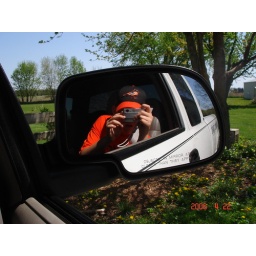
Jacob taking a picture of himself in the mirror of the yager &amp;amp; sons truck